Describe the emotion expressed in this image:  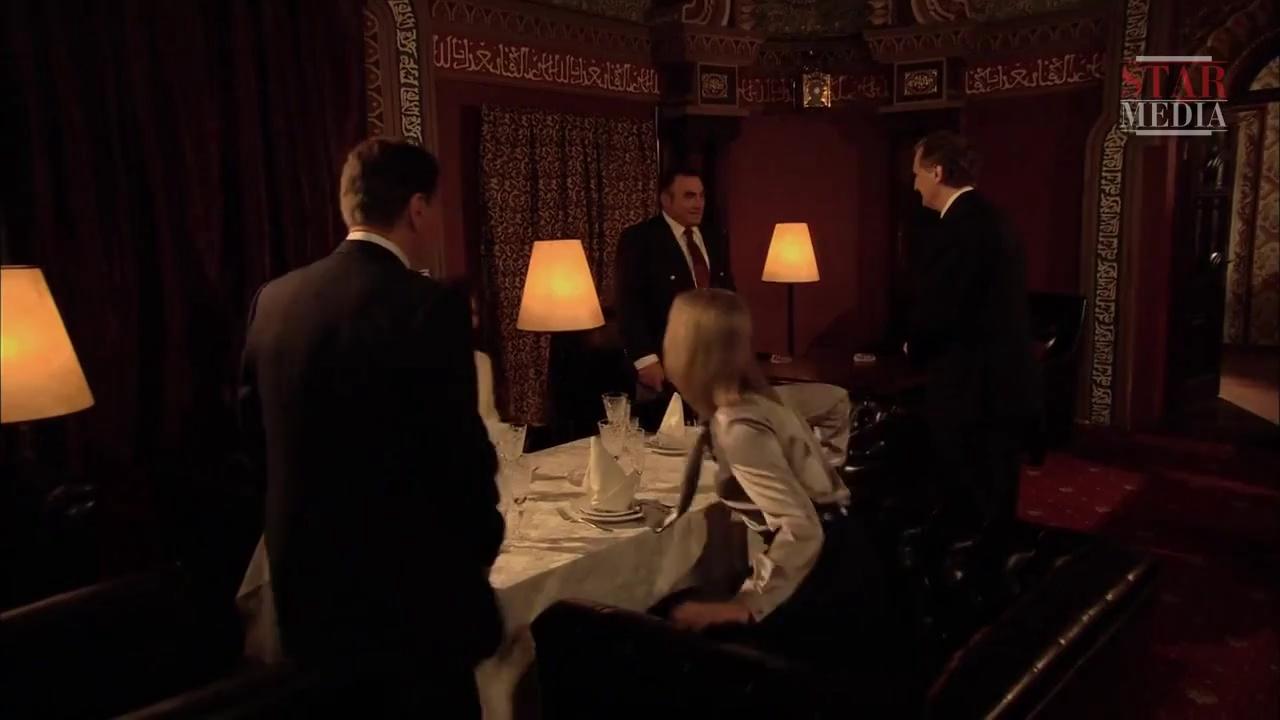
This person displays Suffering, valence and arousal with moderate intensity.